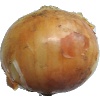
Label: Onion White 1